Huntington Bank Pavilion

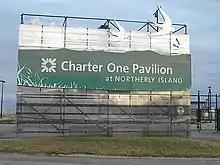

The Chicago Park District originally sought expansion in 2010, wanting to increase capacity to 14,000 and attract mainstream acts to the venue. The city voted against the expansion in 2011. In March 2013, the Chicago Plan Commission approved a $3 million plan to grow the venue's capacity from 8,000 to 30,000 seats. This would mean rotating the stage to feature a lawn seating area, increasing the overall space of the venue from 4.78 to 6.9 acres. Additionally, two 300-seat grandstands were added, while the lawn arena can accommodate 22,000. There's a 12-foot slope from the front of stage to the rear of lawn, providing the proper elevation change so that the lawn can be used as a park area when not in use by the pavilion. The expansion also includes shuttle buses from the neighboring Soldier Field to help concert attendees with parking. The main entrance was widened to accommodate the capacity expansion. Delay systems for sound were added to the stage and lawn area. The original video screens were replaced by two 14' × 27' LED screens and two 11' × 17' LED screens in the lawn area.